TMEM171

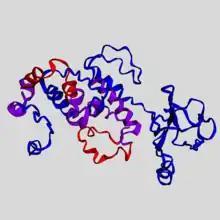
Predicted structure of TMEM171, with 4 transmembrane (purple), 3 cytosolic (blue), and 2 non-cytosolic (red) domains. Predicted by I-TASSER and viewed with EzMol.

TMEM171 undergoes methionine cleavage and N-terminal acetylation, which is one of the most common modifications of eukaryotic proteins. N-linked glycosylation is predicted at a highly conserved NETD sequence within a non-cytosolic domain. S-palmitoylation, which enhances surface hydrophobicity and membrane affinity, is predicted at 2 cytosolic cysteine residues in TMEM171. TMEM171 is phosphorylated by unspecified kinases at several sites. It also undergoes O-ß-GlcNAc modification at 4 sites, 3 of which are Yin-Yang sites due to O-ß-GlcNAc modification and phosphorylation competing for control of protein activation or deactivation.